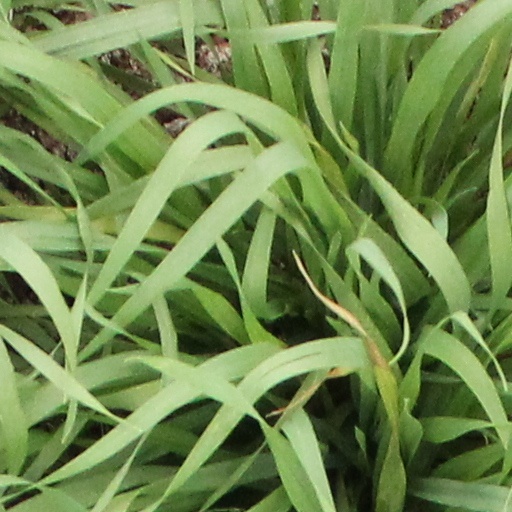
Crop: wheat